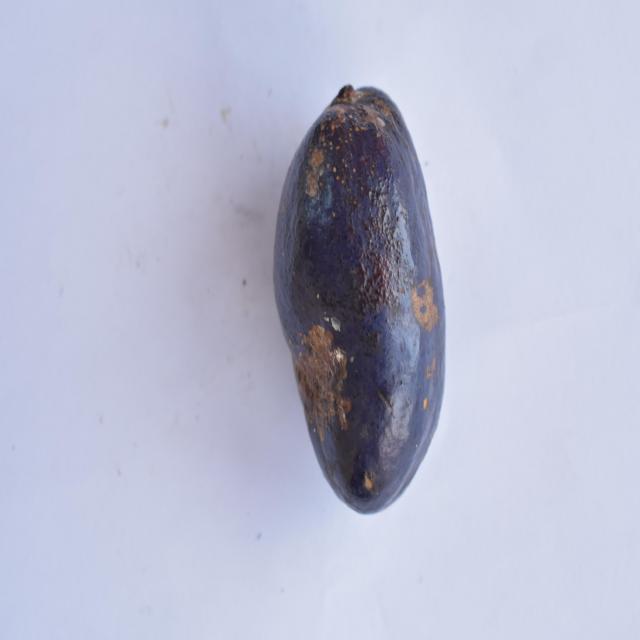
Plum grade: spotted